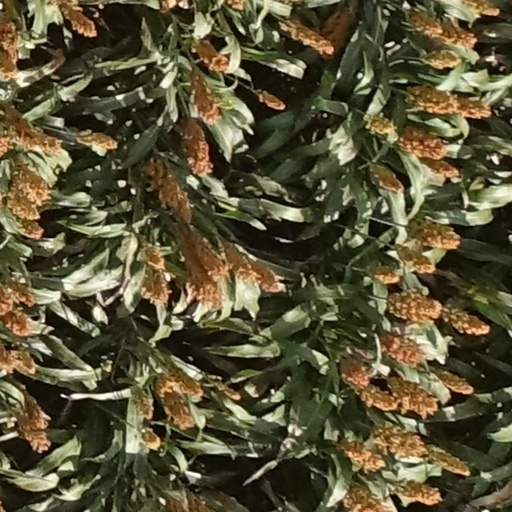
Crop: sorghum